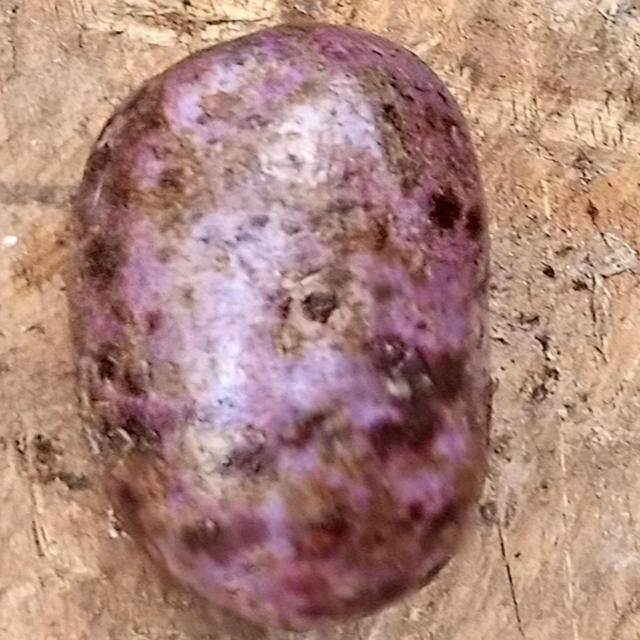
Plum grade: spotted